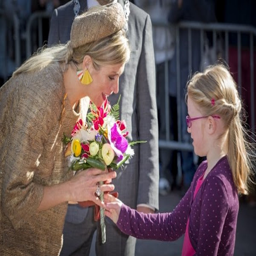
noble person attends the award ceremony